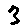
Label: 3